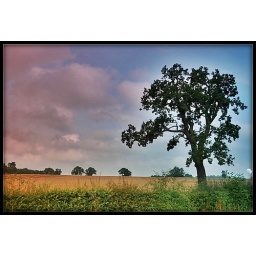
red sky in the morning !